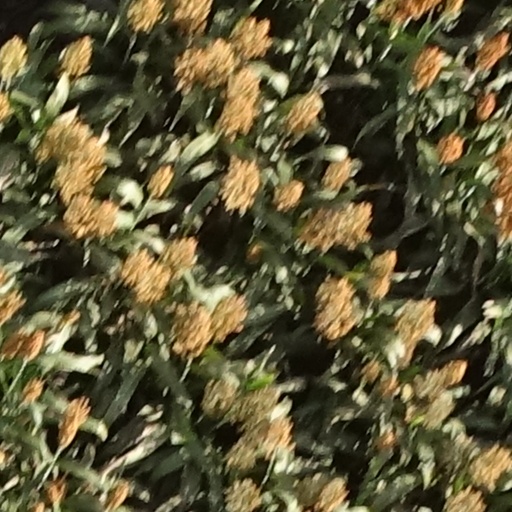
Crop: sorghum